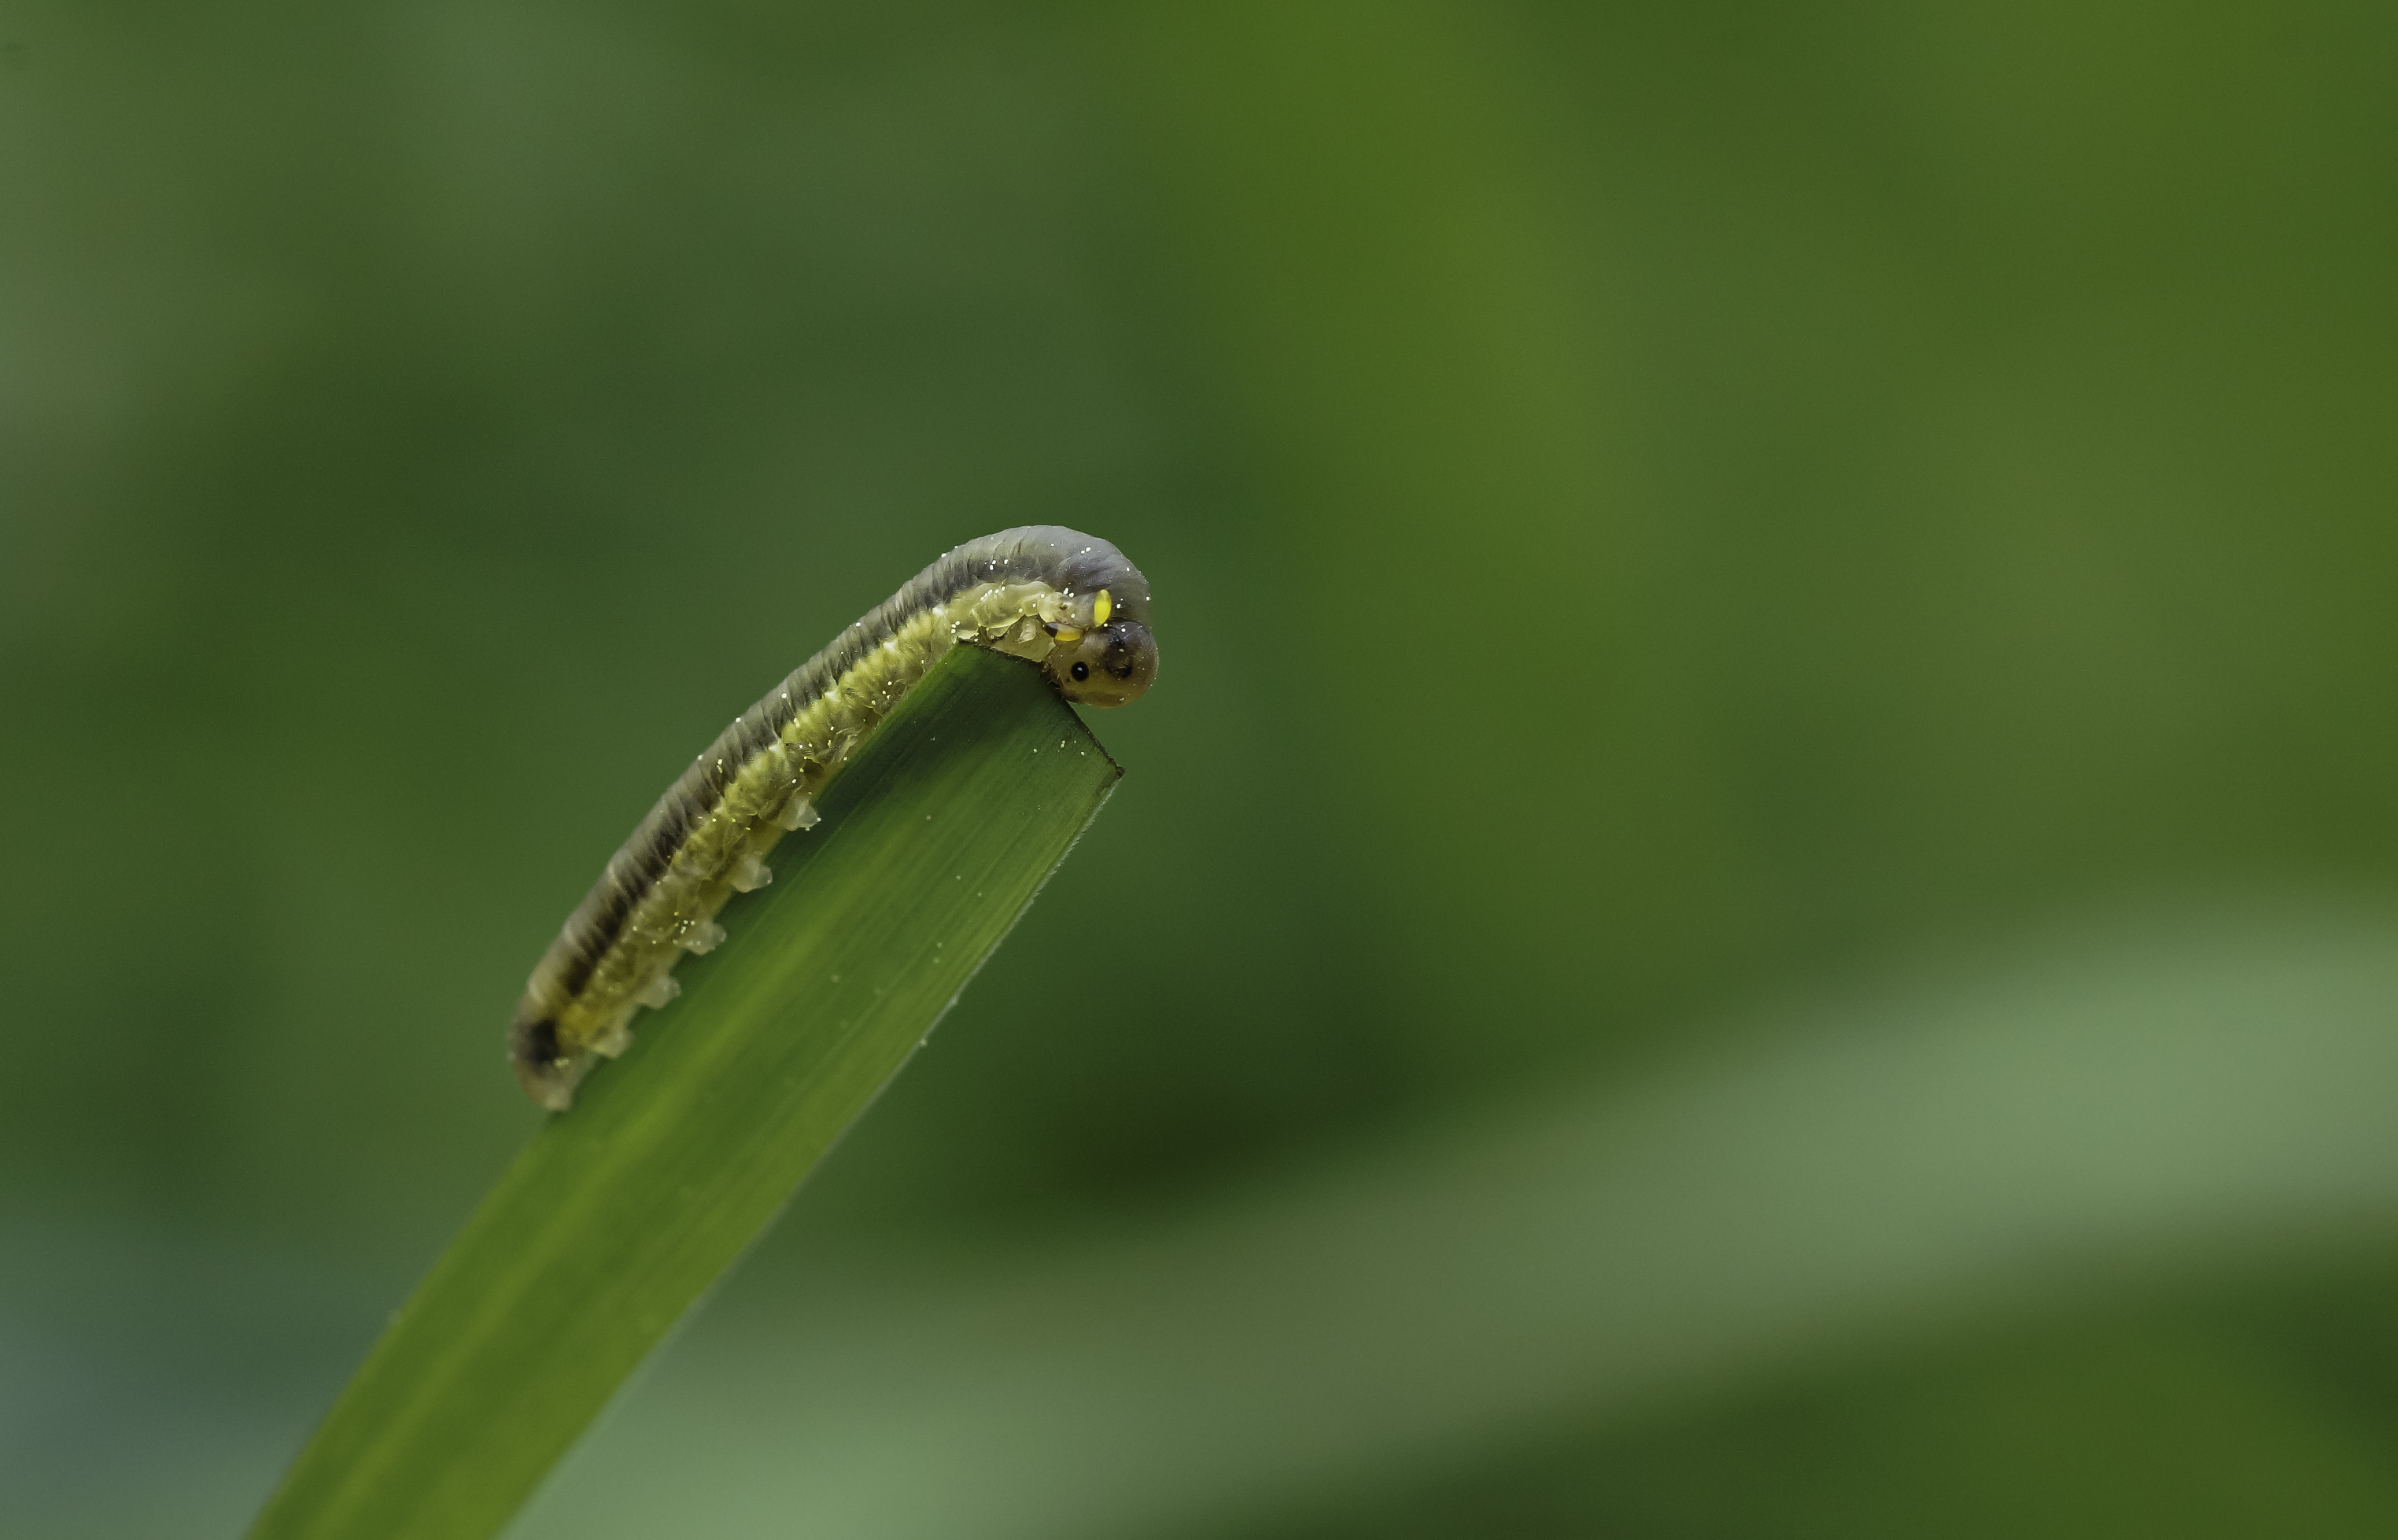
nature, grass, photography, leaf, flower, photo, green, insect, macro, fauna, invertebrate, close up, 100mm, animals, naturaleza, a77, damselfly, g, ggl1, gaby1, xovesphoto, animales, sonya77, minolta100mm, gphoto, xelodegalicia, macro photography, gabrielcoru a, leaf beetle, plant stem, moths and butterflies